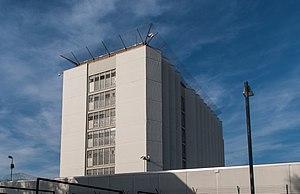
La Fraction Armée rouge ou FAR est une organisation terroriste allemande d'extrême gauche, ou, selon sa propre phraséologie, une organisation de guérilla urbaine qui a opéré en Allemagne de l'Ouest de 1968 à 1998, contribuant au climat de paranoïa et de renforcement sécuritaire de ce que l'on a alors appelé l'« Automne allemand » et plus généralement en Europe occidentale les « années de plomb ».